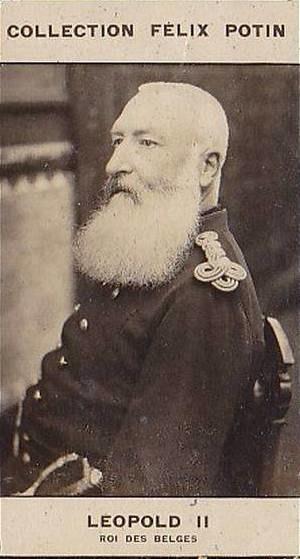
Léopold II, roi des Belges